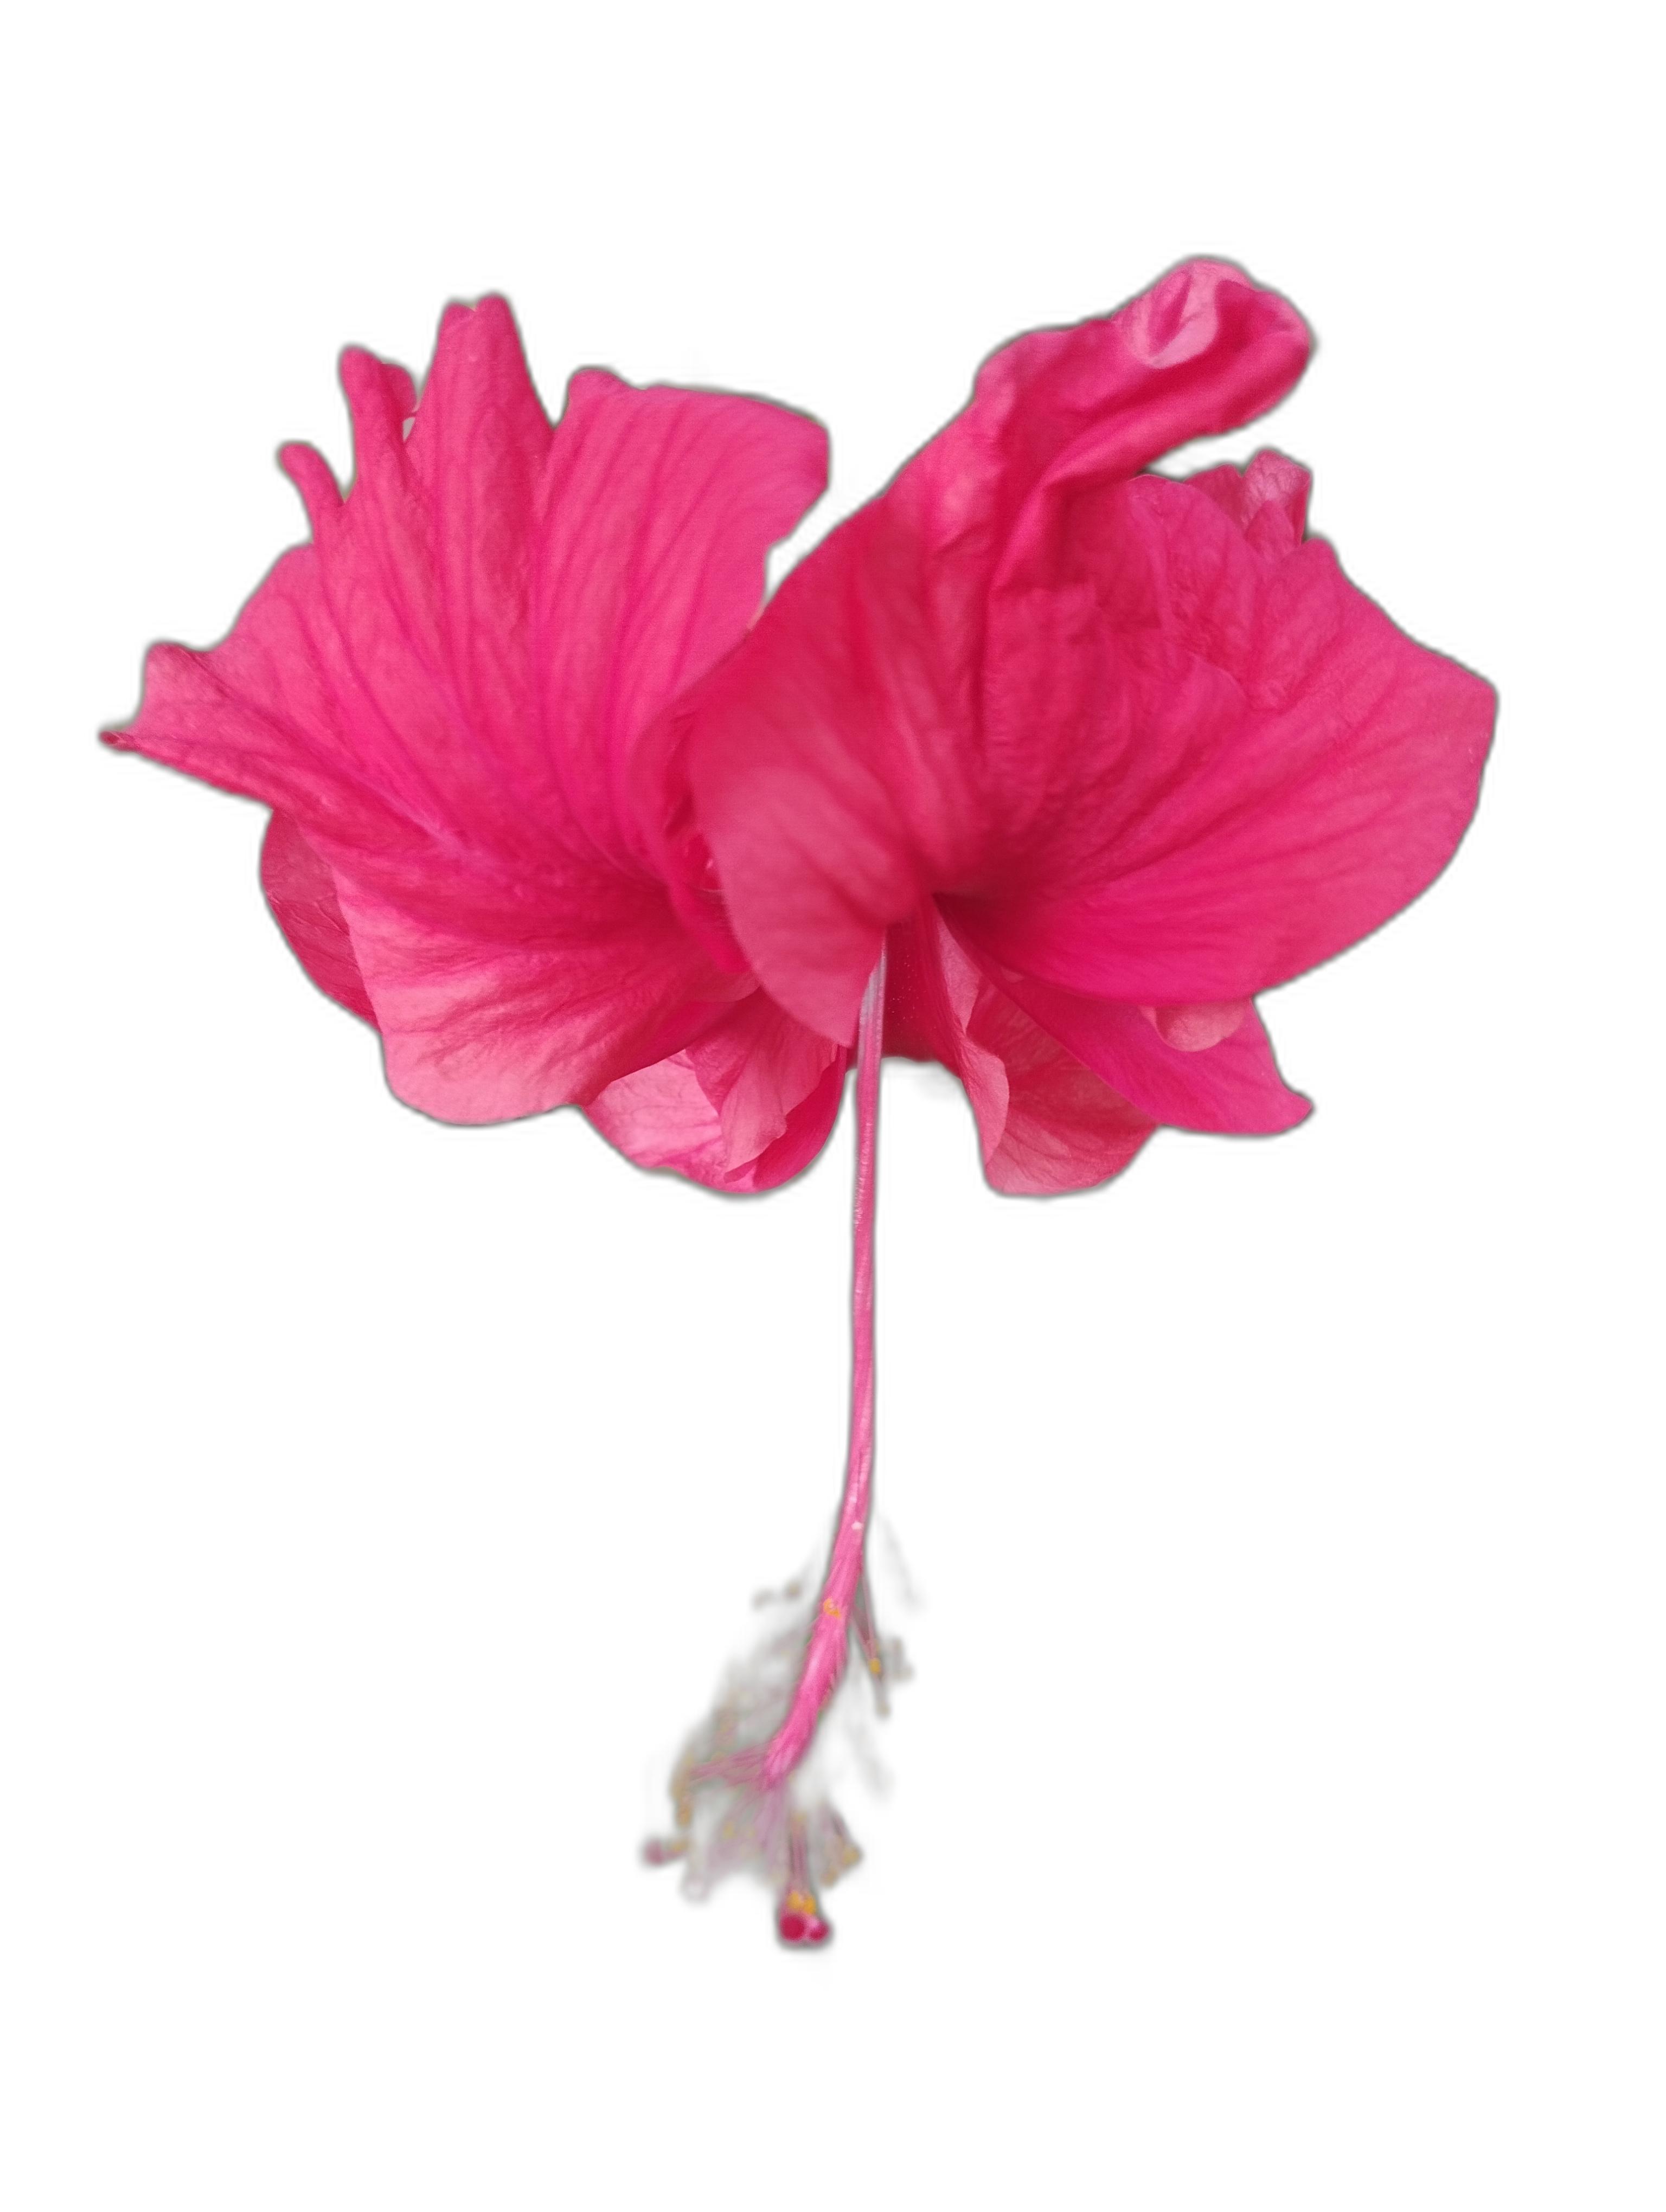
Label: Hibiscus